Billy Bishop

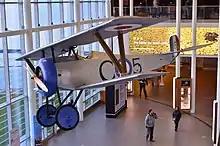
Replica of Bishop's Nieuport 17 fighter at Billy Bishop Toronto City Airport, a Canadian airport that bears his name.

Several places also have honoured Bishop by bearing his namesake. Two airports in Ontario are named after Bishop. The airport in Owen Sound is officially named "Owen Sound Billy Bishop Regional Airport." Toronto's island airport was renamed Billy Bishop Toronto City Airport in 2009. Although Owen Sound's mayor questioned the change, the proposal was approved by the Toronto Port Authority on 10 November 2009. Having two airports in the province with similar names was a concern. Toronto's Pearson International Airport was originally named "Bishop Field Toronto Airport Malton."